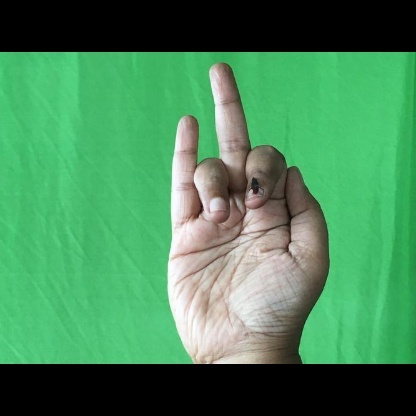
Mudra: Shukatundam